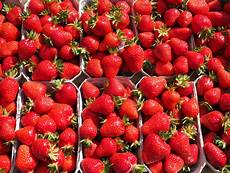
Label: Strawberry